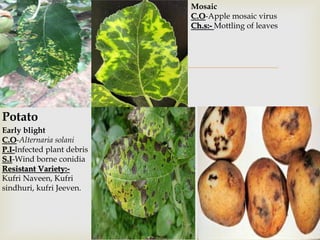
Plant: Apple
Disease: apple mosaic virus